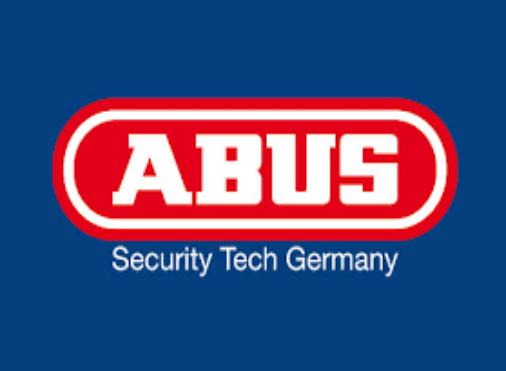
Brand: abus
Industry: Others